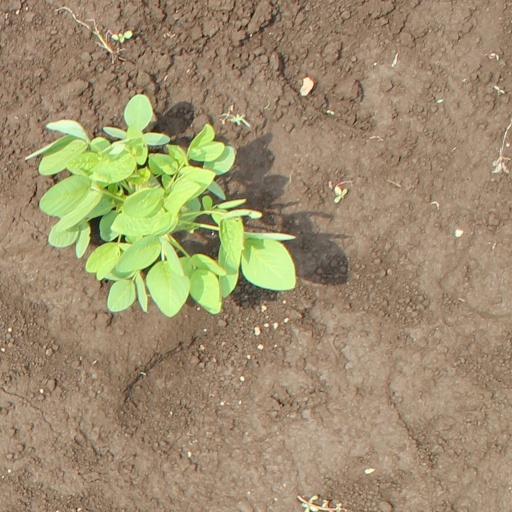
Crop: soybean